Château de Diant

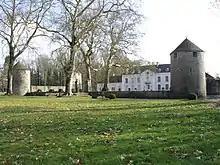
The Feudal manor of Diant

The Château de Diant is a castle in the "commune" of Diant in the Seine-et-Marne "département" of France.